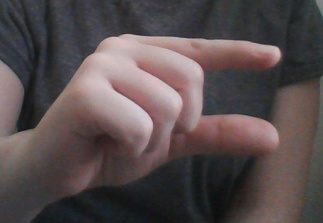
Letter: dal